Munich–Rosenheim railway

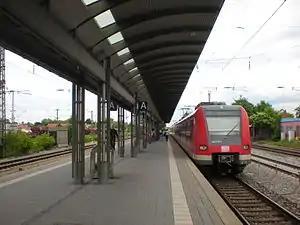
S-Bahn platforms in Munich Trudering

The station was opened on 15 October 1871 with the Munich–Rosenheim railway. Since 1972, the station has been served only by the S-Bahn. The Trudering U-Bahn station was opened in 1999. In addition, the Munich North Ring joins the line at Trudering station. Next to the station there are storage sidings for freight and S-Bahn trains.